Tlos

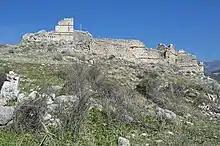
Acropolis

The top of the hill was chosen for the ruler's palace complex dating from the early Classical period. A Lycian fortress there is evident by the remains of a Lycian wall and Roman-era wall. The Ottomans constructed a fort for the local feudal governor Kanlı Ali Ağa (Bloody Chief Ali) upon the foundations of the fortress.